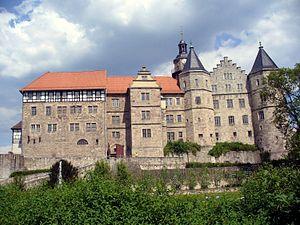
Schleusingen est une petite ville allemande de Thuringe située dans l'arrondissement de Hildburghausen. Elle fut la résidence des comtes de Henneberg jusqu'à la fin du XVIᵉ siècle ainsi que le chef-lieu d'un cercle du royaume de Prusse de 1815 à 1946.